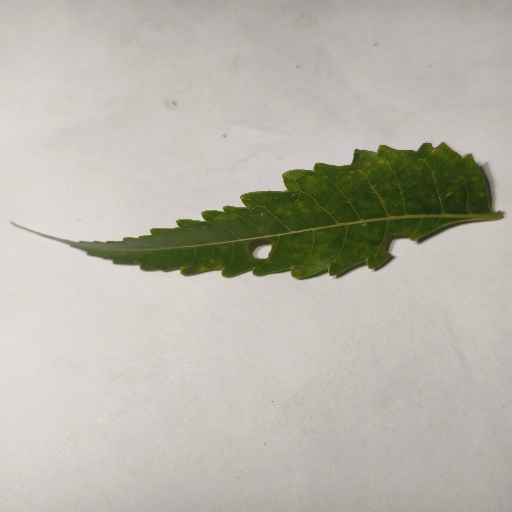
Species: Neem
Leaf condition: Shot Hole Leaf